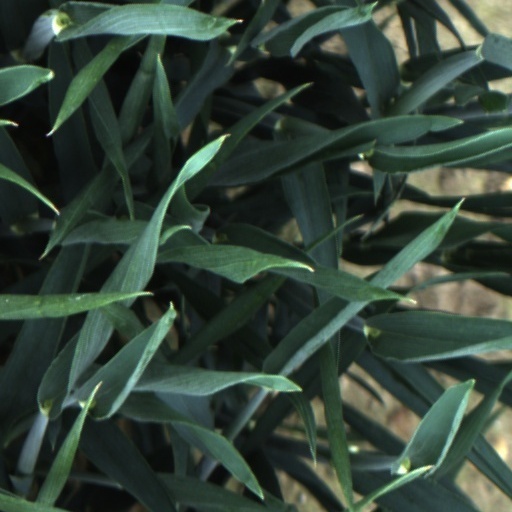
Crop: wheat